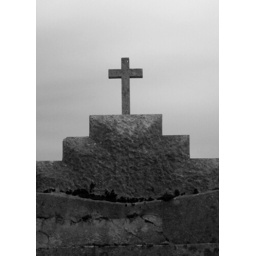
A cross guards graves on top of one wall at a cemetery in Paderno del Grappa, Italy.